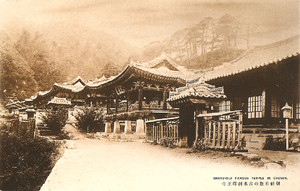
Les trésors nationaux de Corée du Nord sont un ensemble d'objets, de bâtiments et de sites reconnus pour leur valeur historique ou artistique.